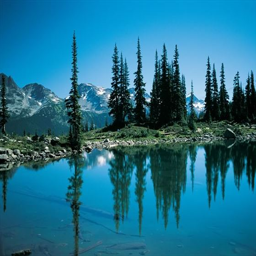
trees reflecting in a lake in the mountains